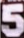
Number: 5